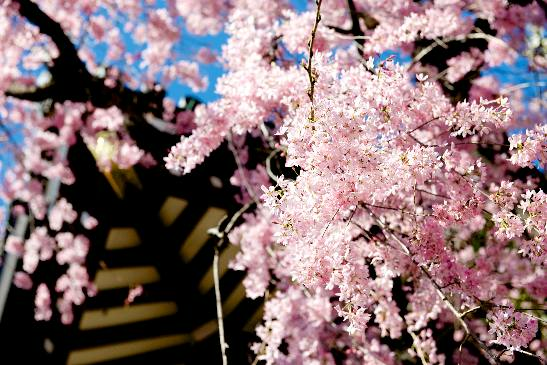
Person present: No